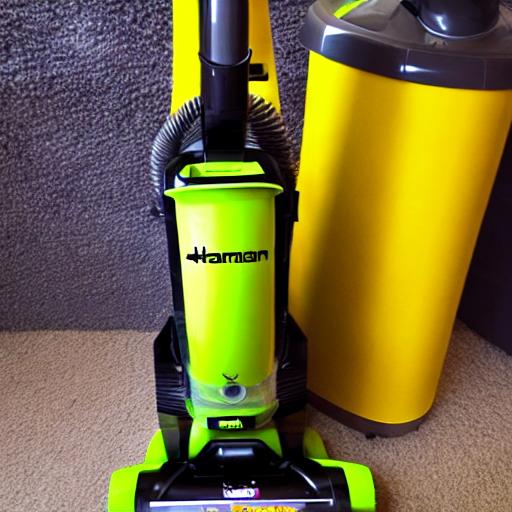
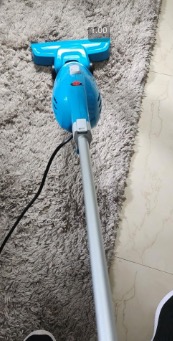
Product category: items_vacuum
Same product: no